Chord rewrite rules

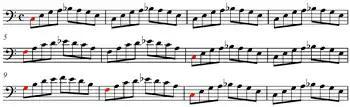
Typical boogie woogie bassline on 12 bar blues progression in C, chord roots in red .

In music, a rewrite rule is a recursive generative grammar, which creates a chord progression from another.